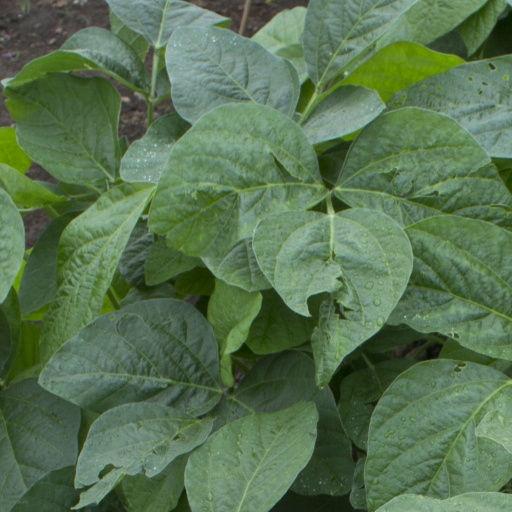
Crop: soybean